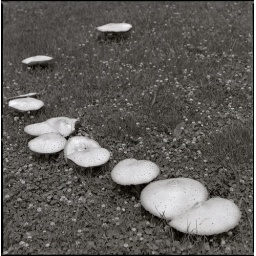
Most likely sitting around the base of where a tree once existed.